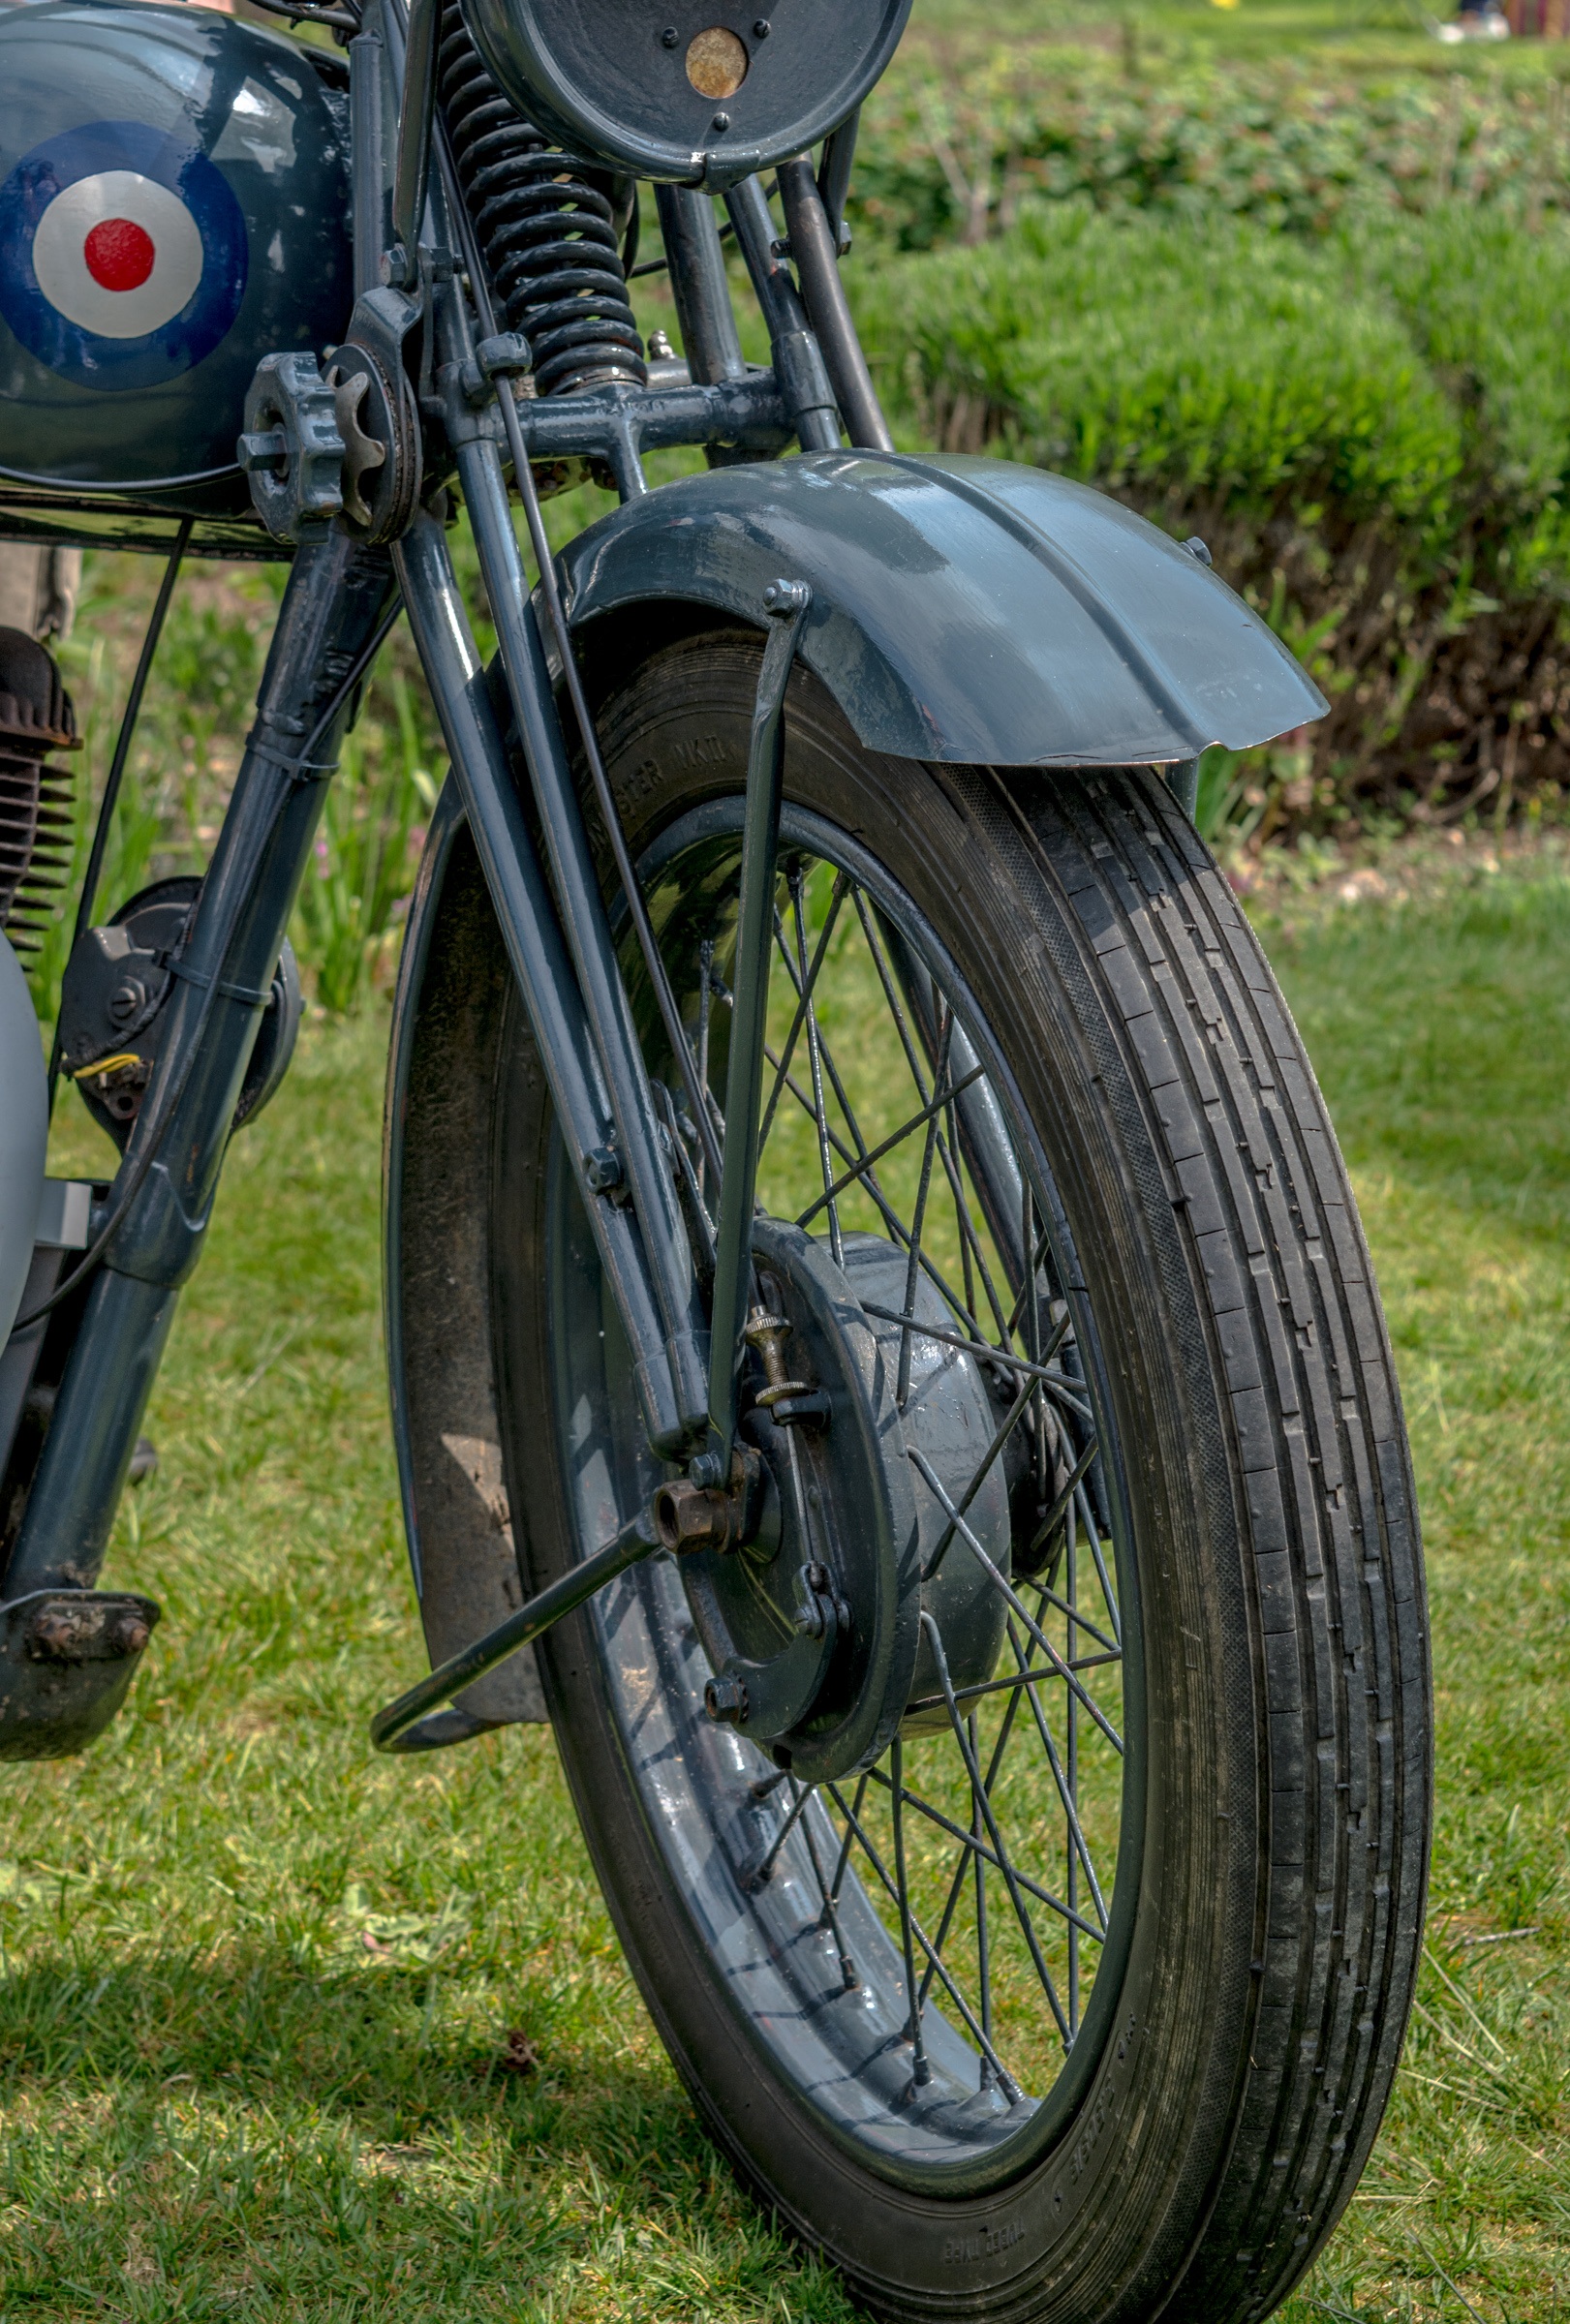
vintage, wheel, old, bicycle, bike, army, vehicle, spoke, motorcycle, tire, mountain bike, tyre, rim, freeride, wartime, cycle sport, automotive tire, bicycle motocross, bmx bike